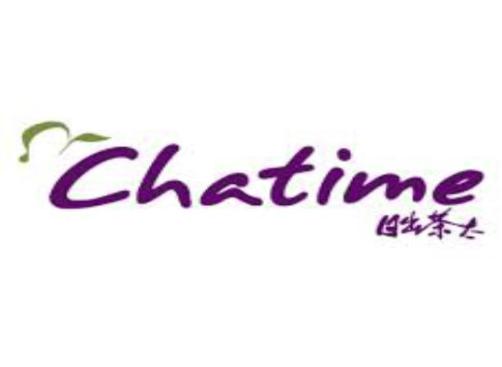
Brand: chatime
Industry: Food